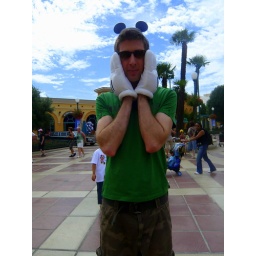
Me in front of Disney Studios water tower (Earful Tower)